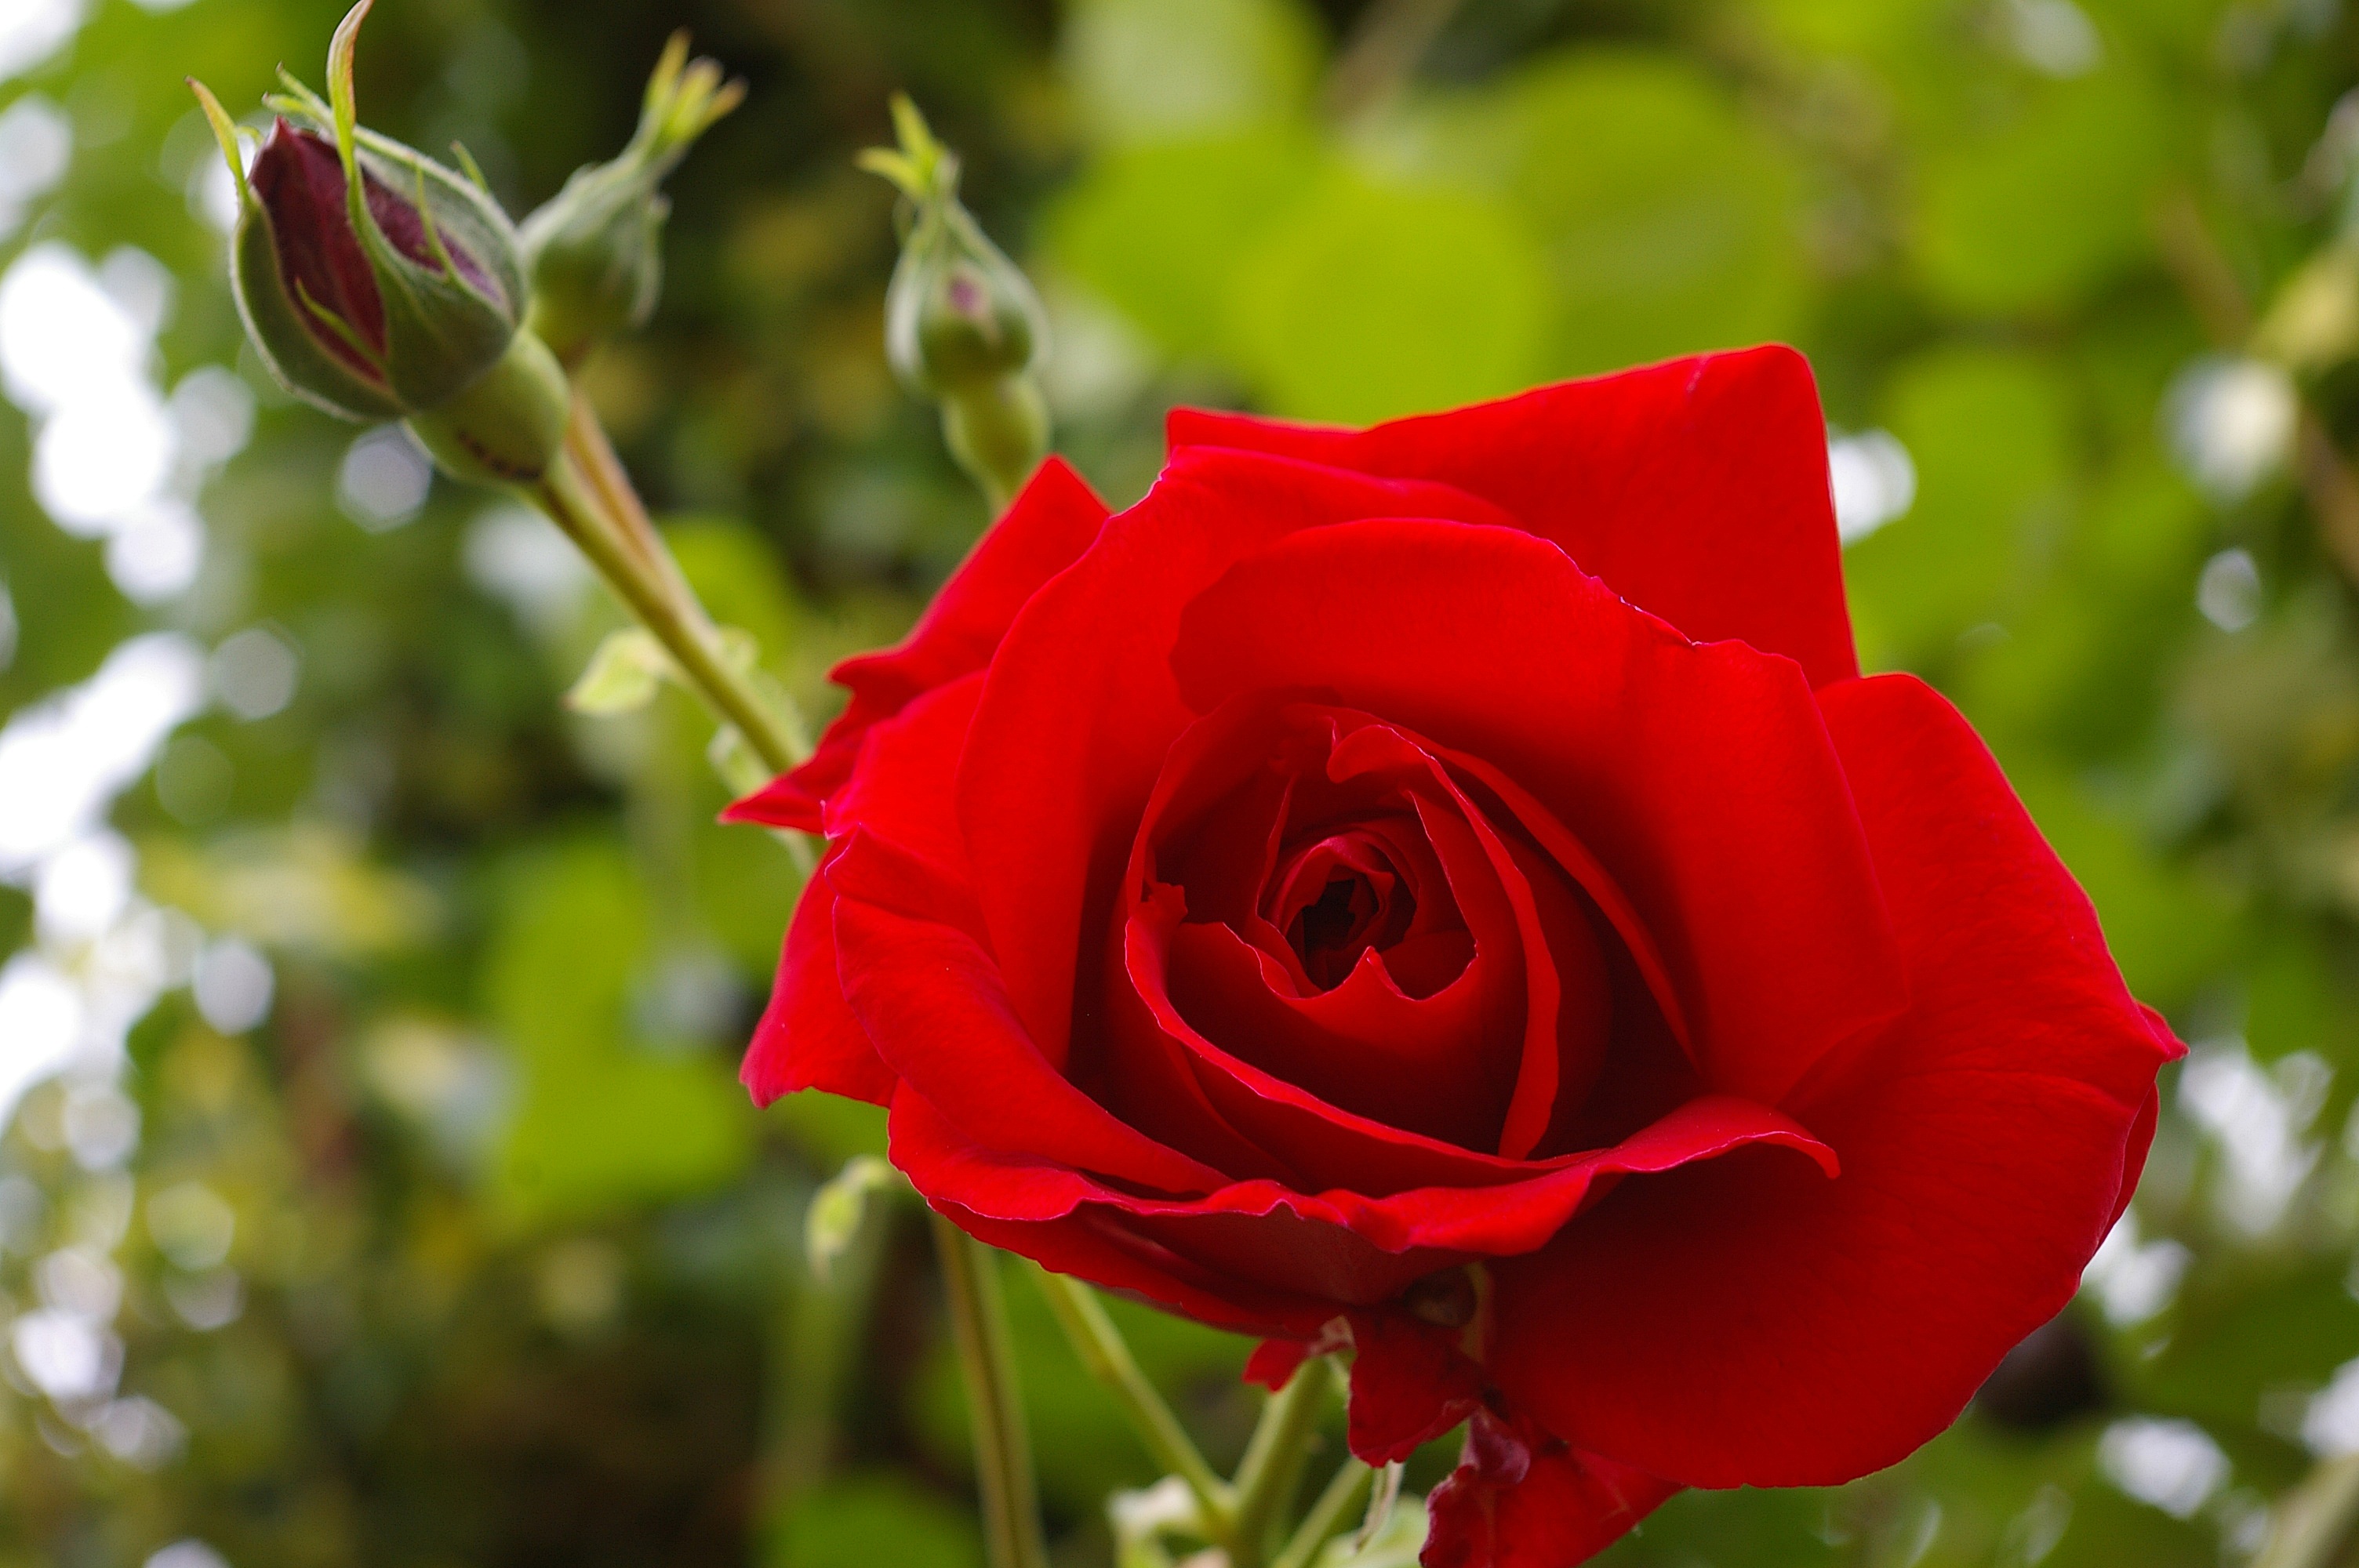
nature, blossom, plant, flower, petal, bloom, summer, love, rose, green, red, garden, flora, red rose, flower bed, bed, beauty, bud, floribunda, fragrance, rose bloom, macro photography, inflorescence, flowering plant, garden roses, rose family, rose breeding, plant stem, land plant, rose order